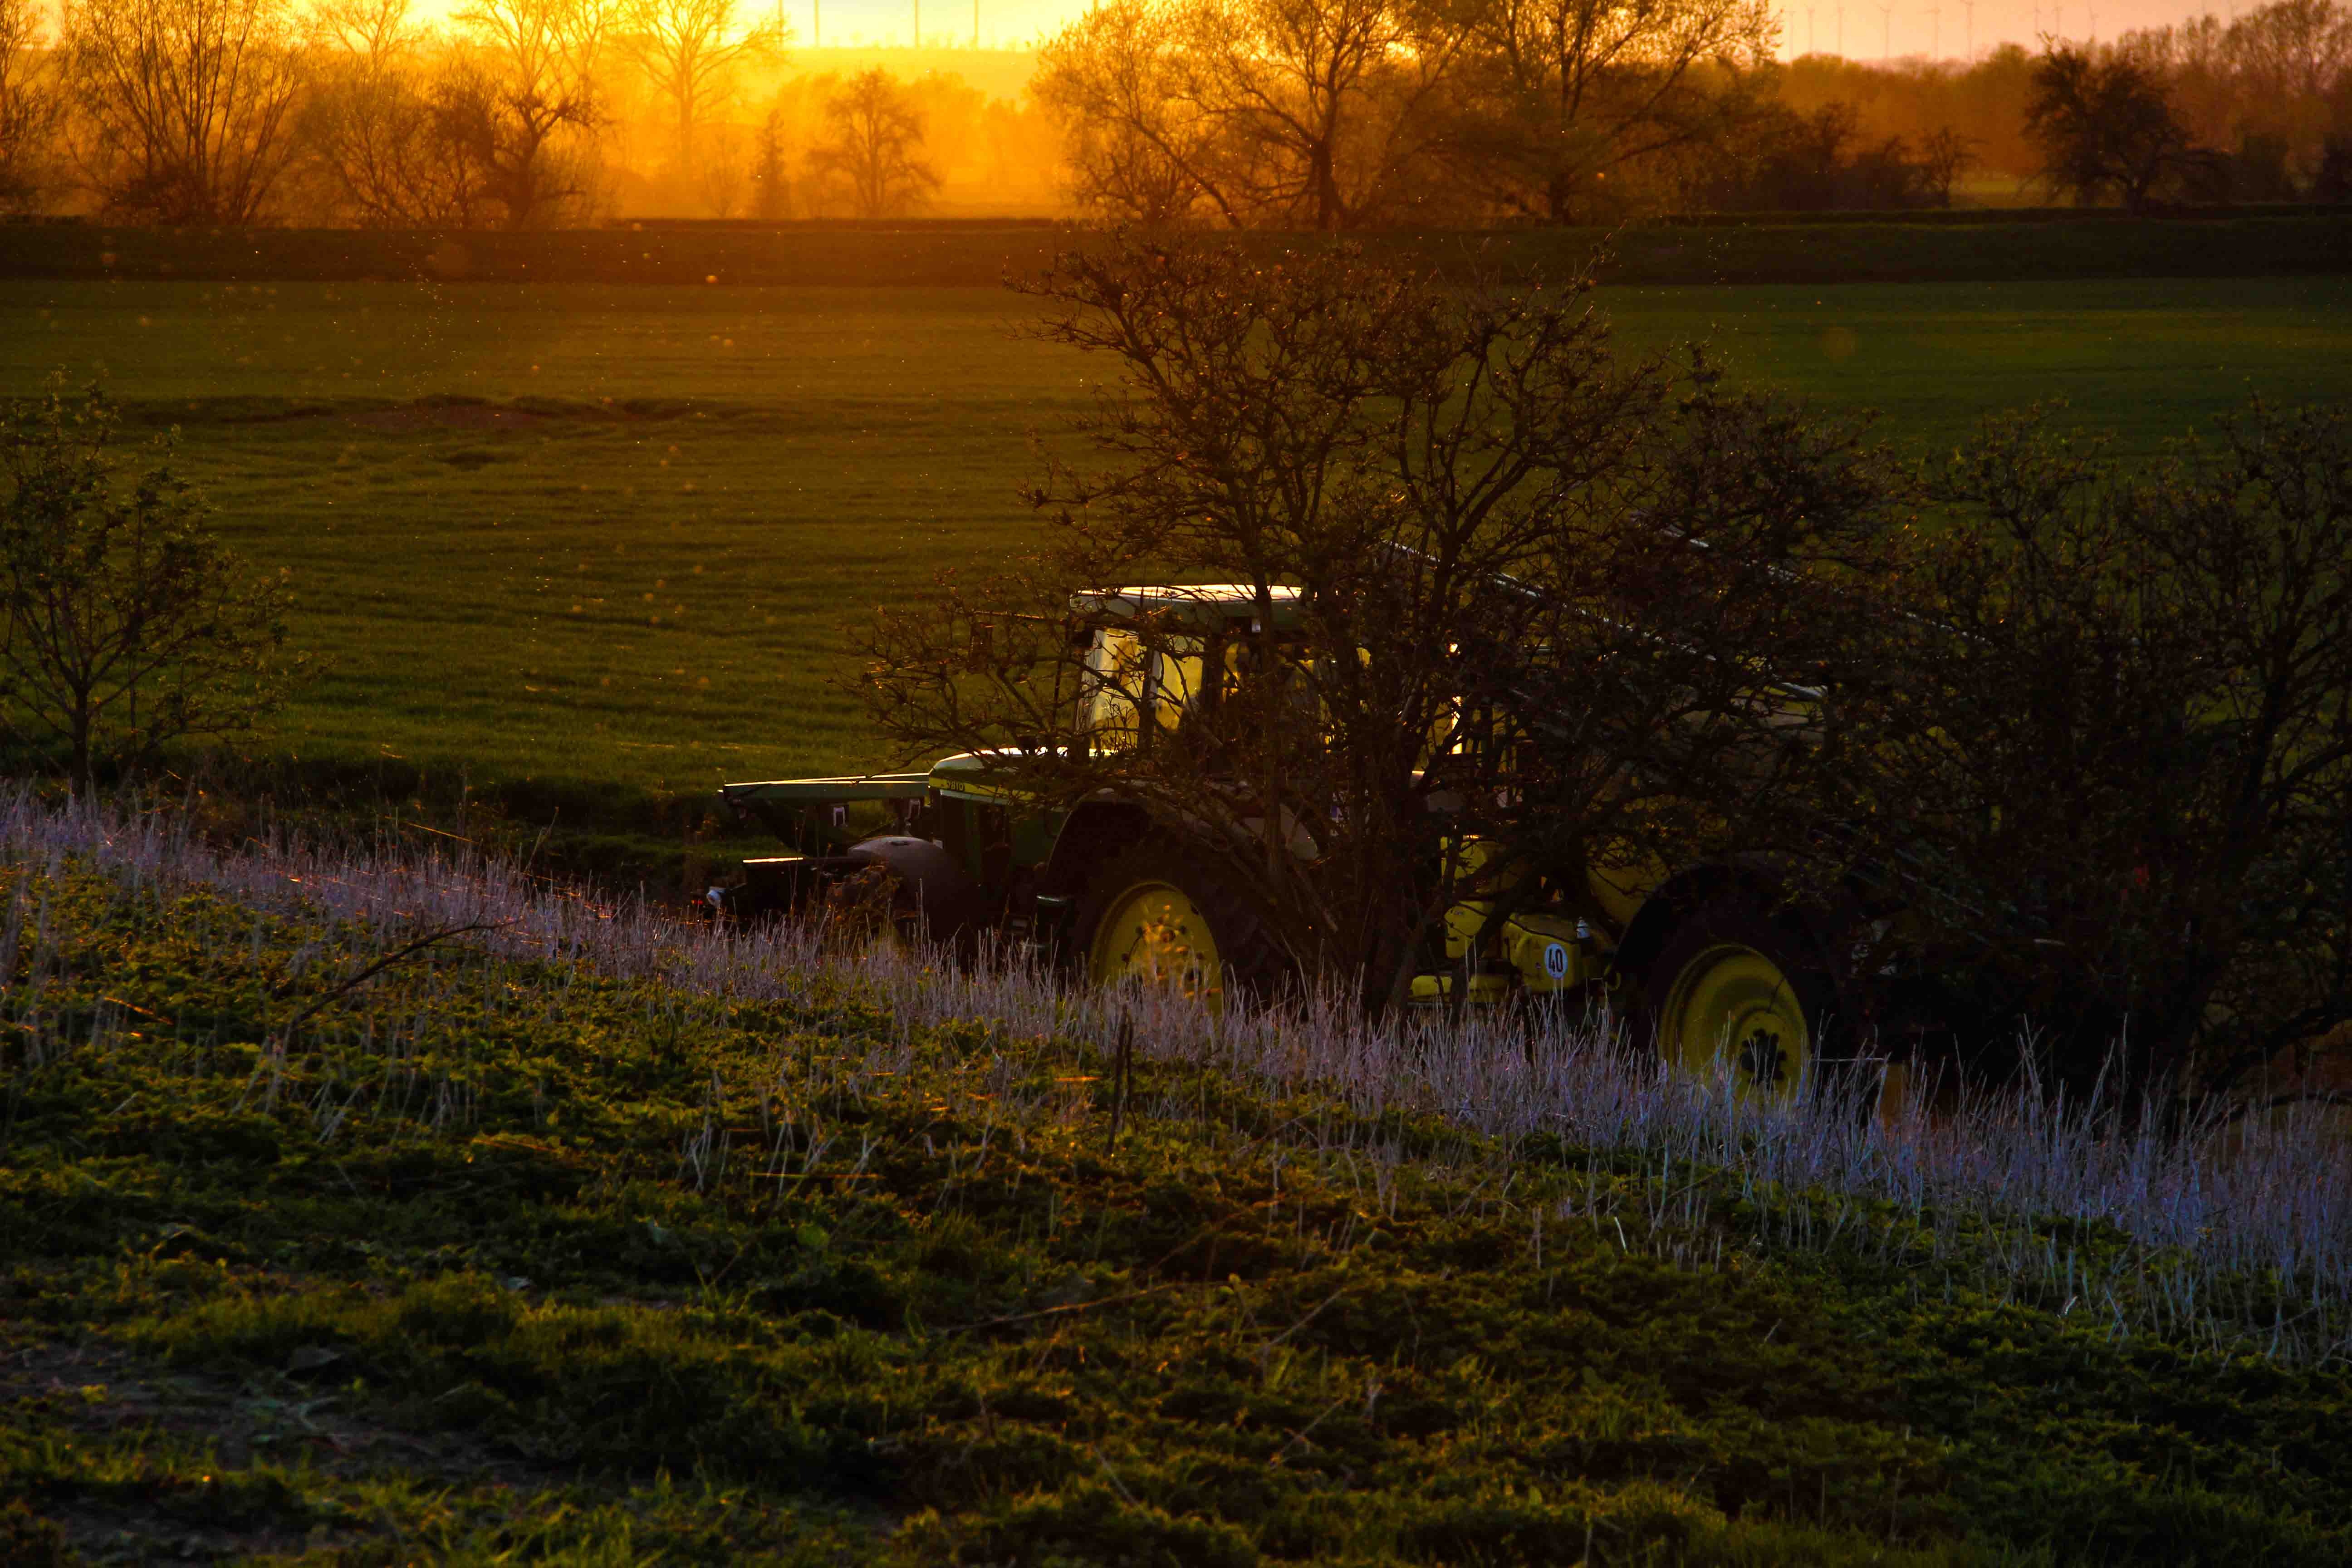
landscape, tree, nature, forest, grass, wilderness, plant, sunrise, sunset, mist, tractor, field, meadow, prairie, sunlight, morning, leaf, hill, dawn, river, dusk, evening, reflection, autumn, season, wetland, woodland, habitat, rural area, natural environment, atmospheric phenomenon, woody plant